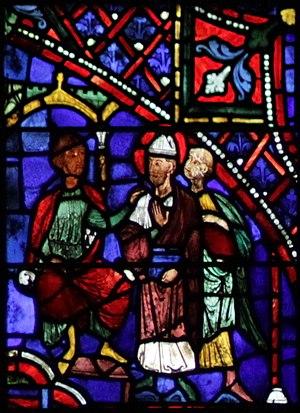
Le vitrail de saint Apollinaire à Chartres est le premier vitrail à droite du transept sud de la cathédrale Notre-Dame de Chartres, numéroté 036 dans le Corpus vitrearum.
Apollinaire de Ravenne fut le premier évêque de la ville de Ravenne au Iᵉʳ siècle et devint, à la suite de son martyre, son saint patron.